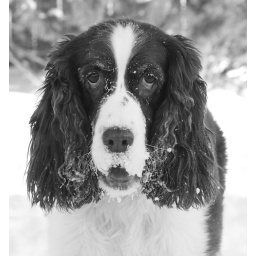
snow play in black and white